Tableware

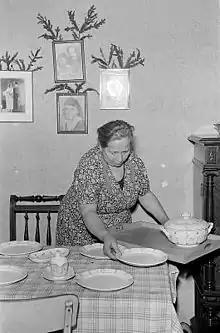
Setting the table for a family meal, Leipzig (1952)

Tableware is generally the functional part of the settings on dining tables but great attention has been paid to the purely decorative aspects, especially when dining is regarded as part of entertainment such as in banquets given by important people or special events, such as State occasions. Table decoration may be ephemeral and consist of items made from confectionery or wax; substances commonly employed in Roman banqueting tables of the 17th century. During the reign of George III of the United Kingdom, ephemeral table decoration was done by men known as "table-deckers" who used sand and similar substances to create marmotinto works (sand painting) for single-use decoration. In modern times, ephemeral table decorations continue to be made from sugar or carved from ice.